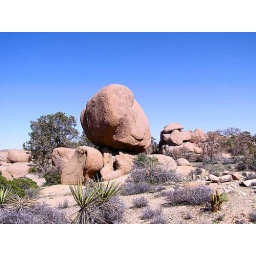
A giant lies his head down on a rock pillow for an afternoon nap in Joshua Tree National Park.